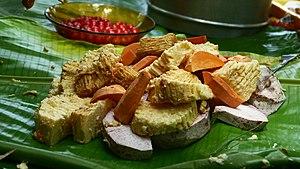
Cette photo à été prise dans la Tribu de Tiéti à Poindimié en Nouvelle-Calédonie. Le bougna est un plat contenant des tubercules (taro, igname, manioc, patate douce ... ) ainsi que du lait de noix de coco, les bougna peuvent être accompagné de crevette, poulet, cerf. Ils sont le plus souvent cuits dans un feu de bois sous des cailloux chauffés. La tribu de Tiéti est une des plus grande tribu du village de Poindimié. Elle est située en province nord de la Nouvelle-Calédonie sur la côte est entre la commune de Ponerihouen et Touho.